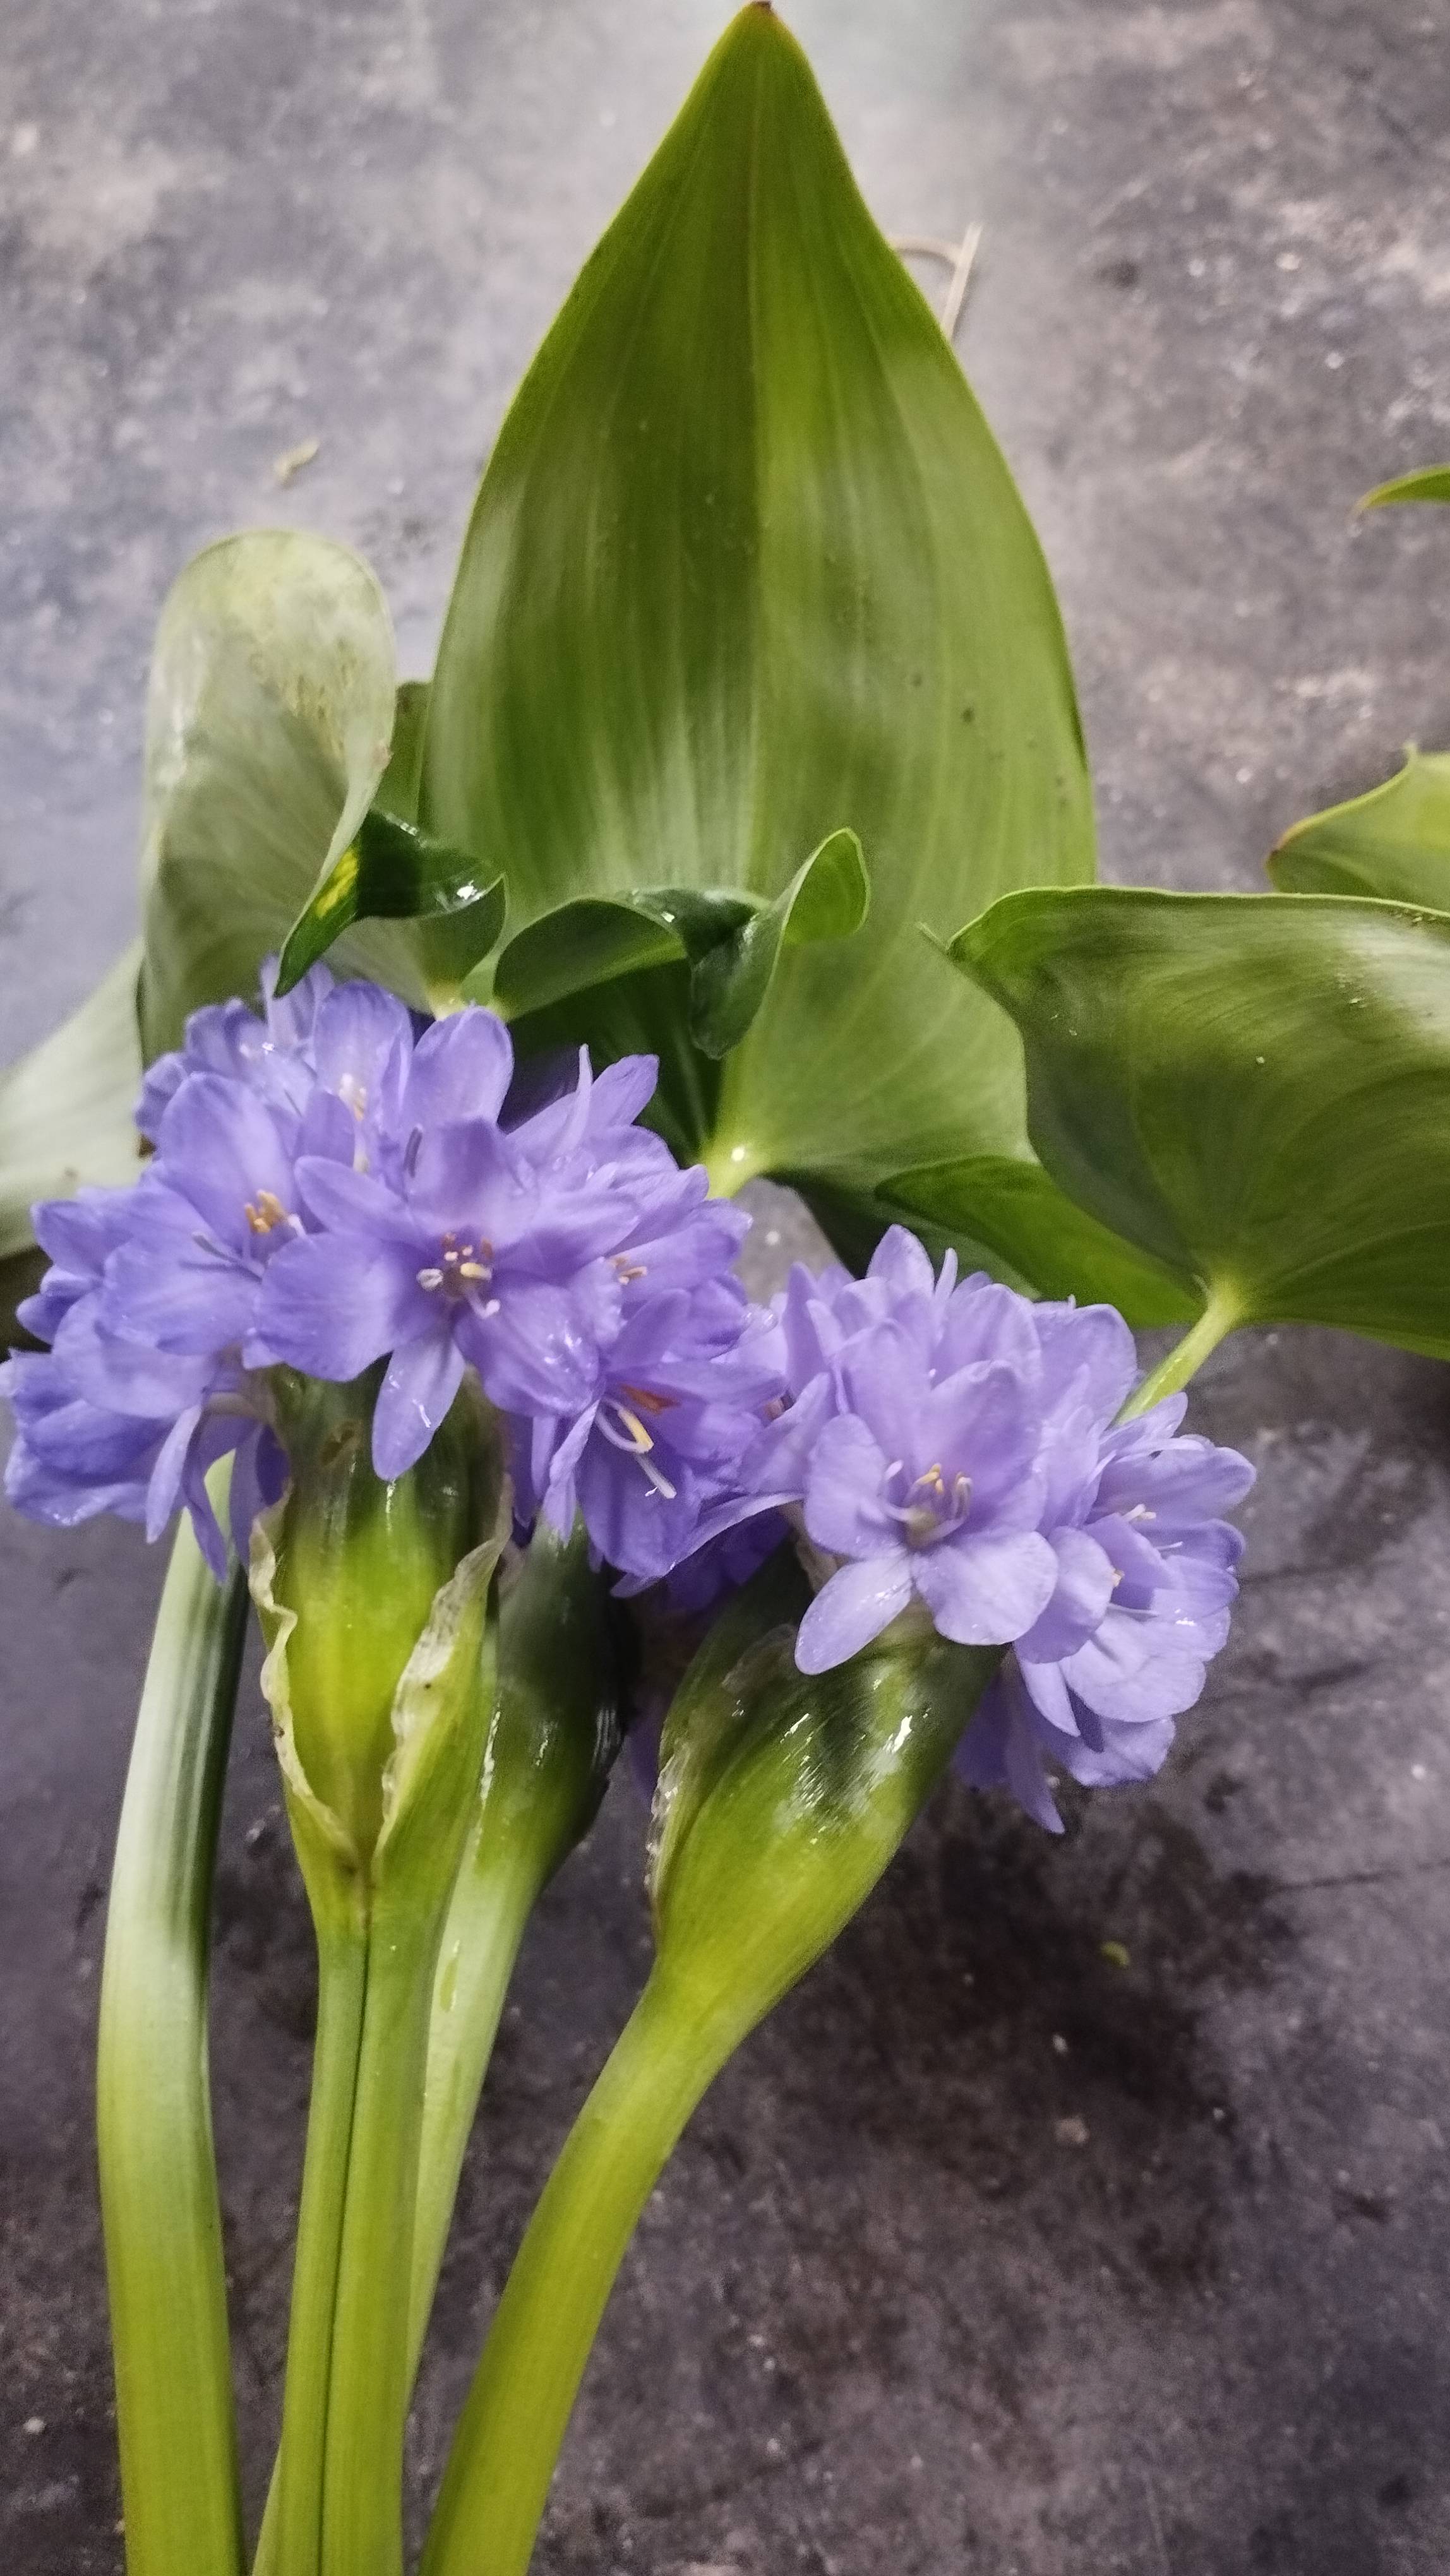
Species: Heartleaf False Pickerelweed (Monochoria korsakowii)